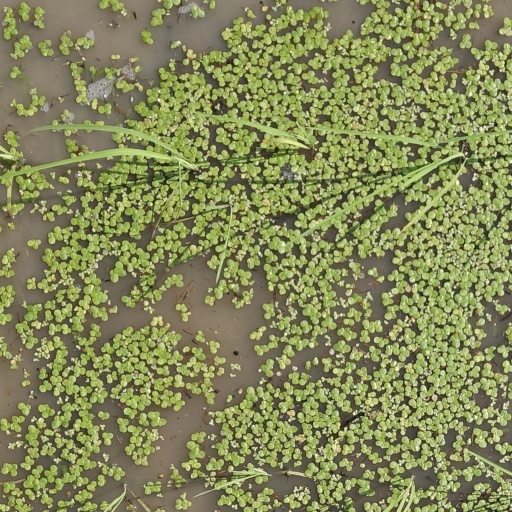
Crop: rice